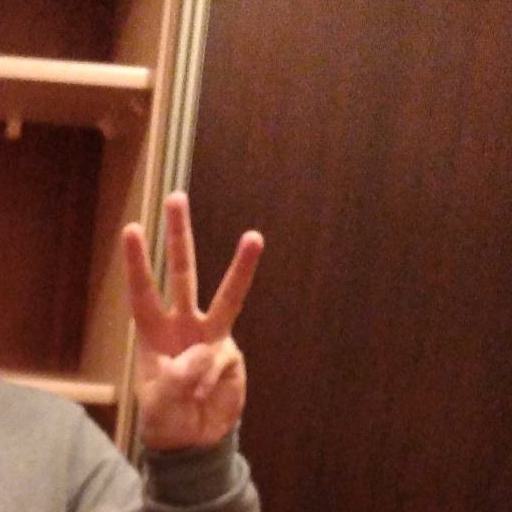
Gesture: three